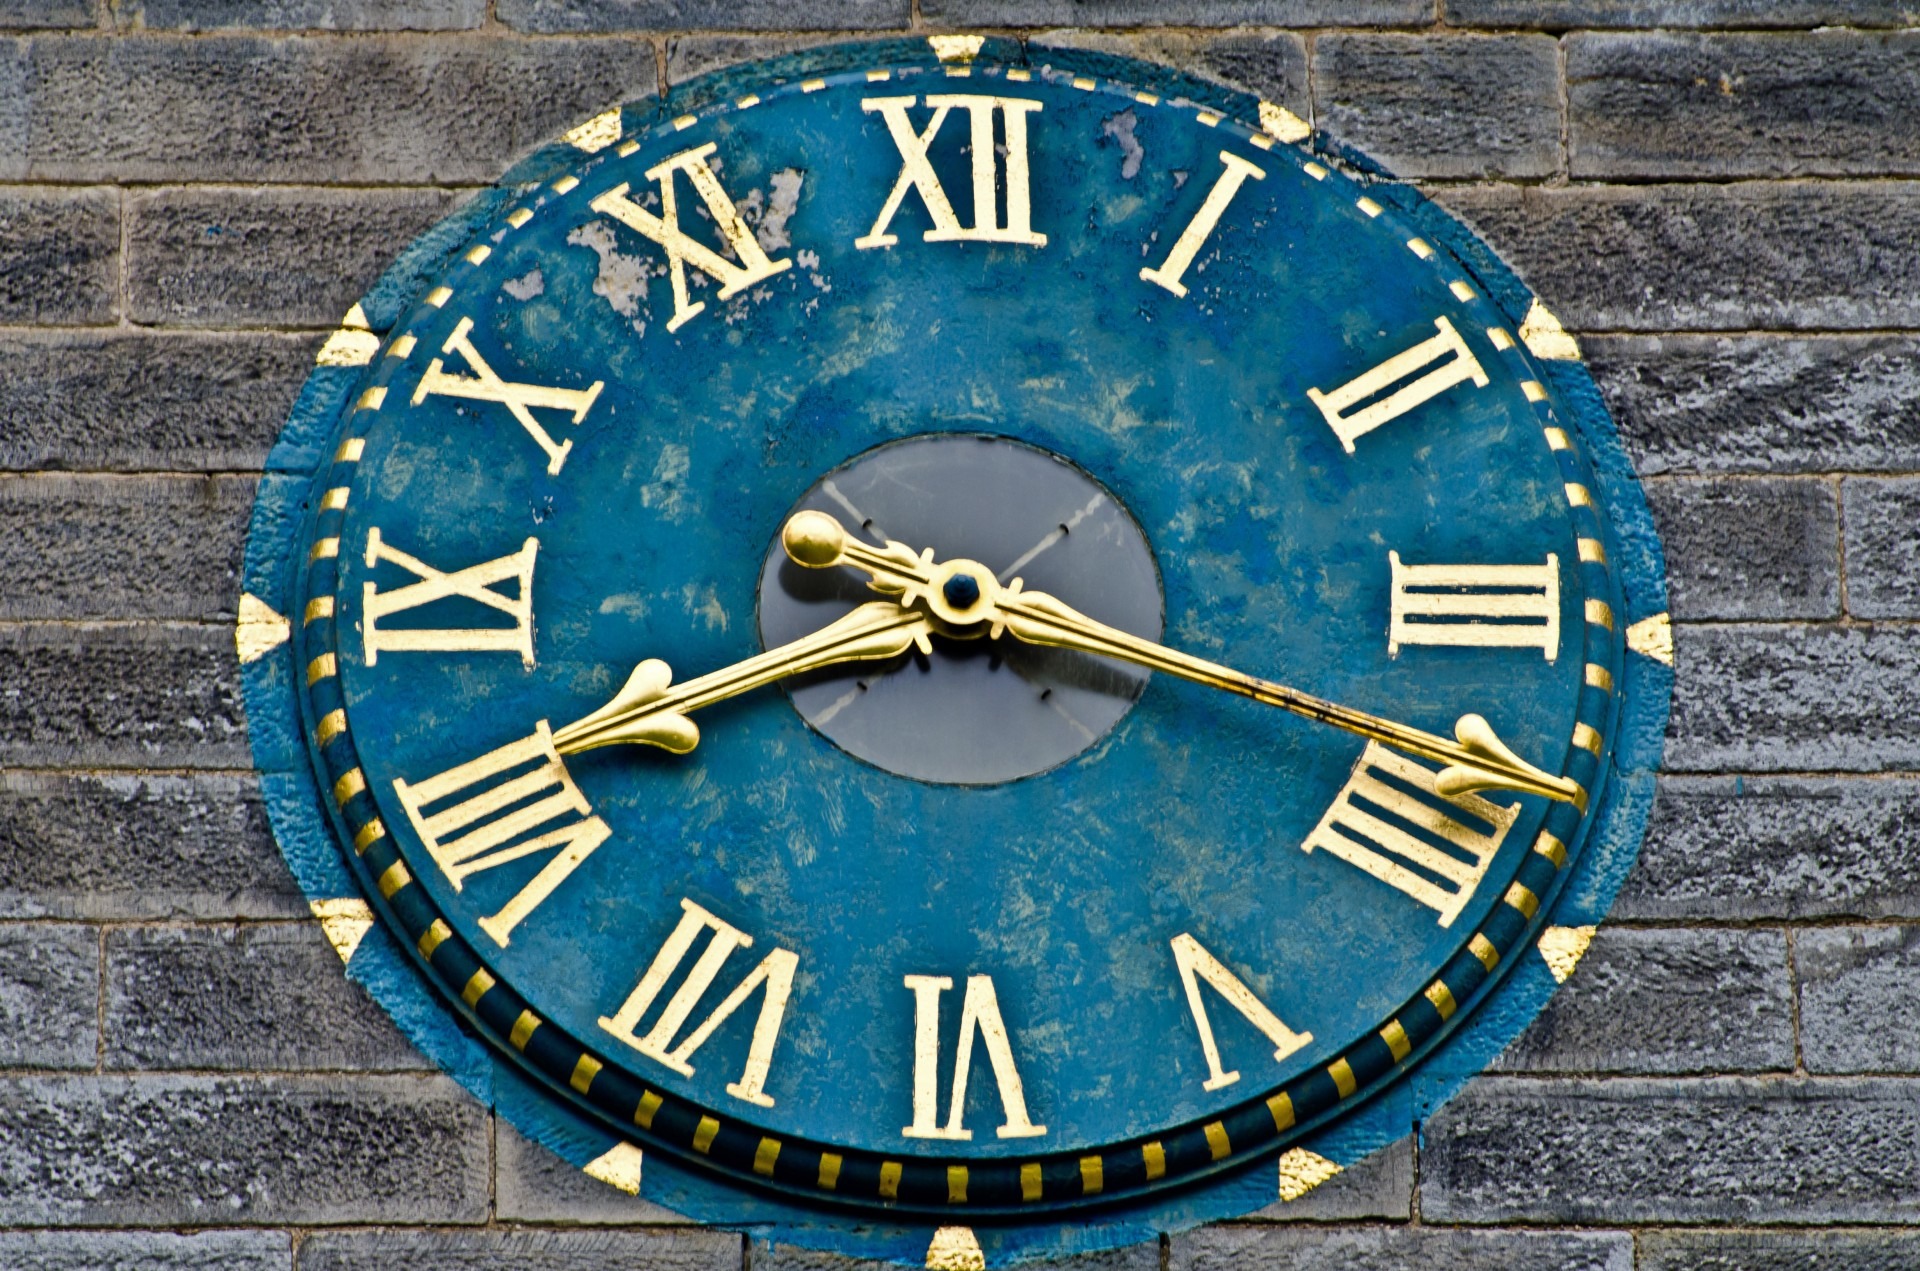
architecture, wheel, clock, time, number, old, wall, blue, church, furniture, decor, circle, hours, minutes, seconds